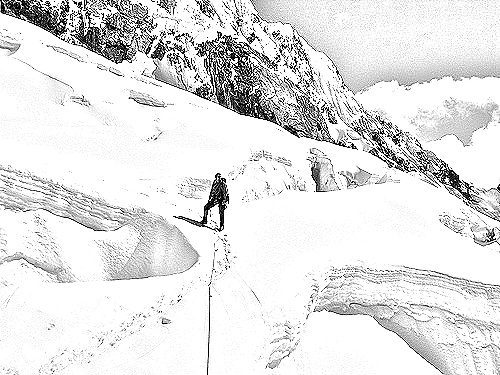
Portrait style: Sketch Portrait